Mary Wilson (singer)

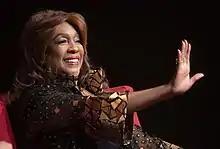
Wilson at the LBJ Presidential Library in 2019

In 1972, Wilson took the lead on "I Keep It Hid", from "The Supremes Produced and Arranged by Jimmy Webb". That same year, Cindy Birdsong left the group following marriage and pregnancy and was replaced by Lynda Laurence (then Tucker). The group's popularity and place on record charts dropped significantly. For the first time in a decade, two singles in a row failed to break into the top 40, including the Stevie Wonder penned-and-produced "Bad Weather". Discouraged, Jean Terrell and Lynda Laurence both departed in late 1973. Scherrie Payne was recruited from a group called The Glass House, and Cindy Birdsong returned. Beginning with this lineup change, Wilson began doing almost half of the group's lead vocal duties, as she was considered the group's main attraction and reason for continuing.